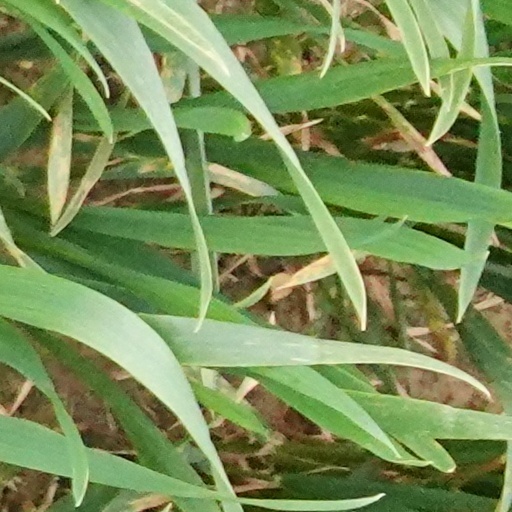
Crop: wheat